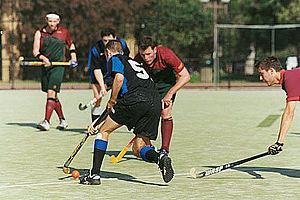
Hockey
En kamp i hockey spilles
Hockey er en holdsport i hockey-familien, som har rødder et par tusinde år tilbage i tiden. Den moderne hockey opstod i 1800-tallet i England og dets kolonier. I dag er hockey en af verdens største boldspil og det spilles i 98 lande. Sporten er en olympisk sportsgren både for mænd og kvinder. Herrelandsholdene fra Indien og Pakistan dominerede længe sporten, men fra 1980'erne har holdene fra Holland, Tyskland og Australien været blandt de stærkeste.